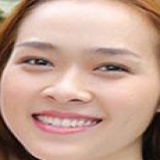
ca sĩ Hải Băng